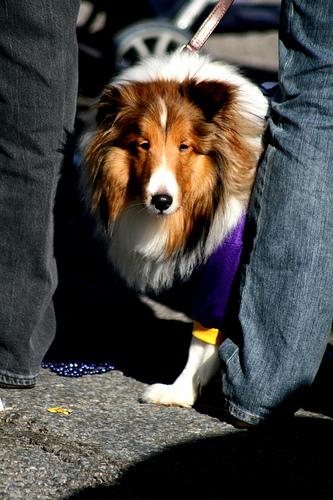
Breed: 227-n000094-collie